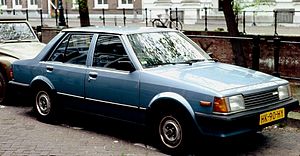
Mazda 323 / 323 (BD, 1980−1985)
Mazda 323 var en lille mellemklassebil fra Mazda bygget i seks generationer mellem starten af 1977 og efteråret 2003. I Japan hed modellen Mazda Familia og i Nordamerika hed den i starten Mazda GLC.